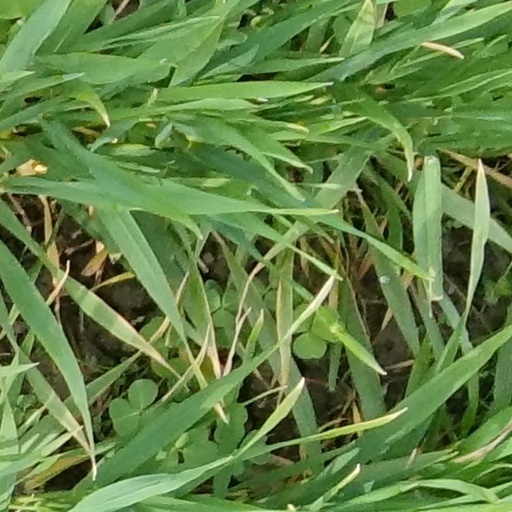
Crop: wheat